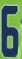
Number: 6